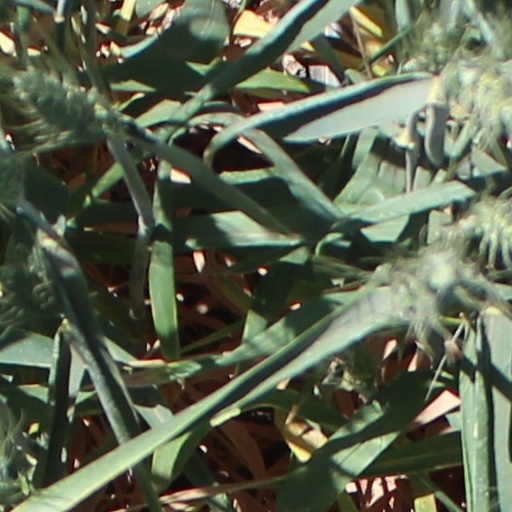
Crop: wheat